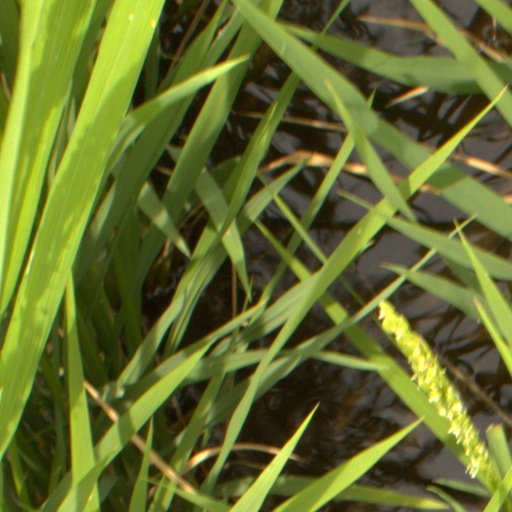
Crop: rice